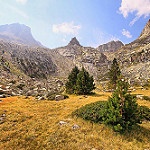
Scene: Outdoor